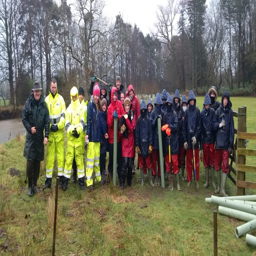
photo : pupils help organisation to plant trees on a windy day last week